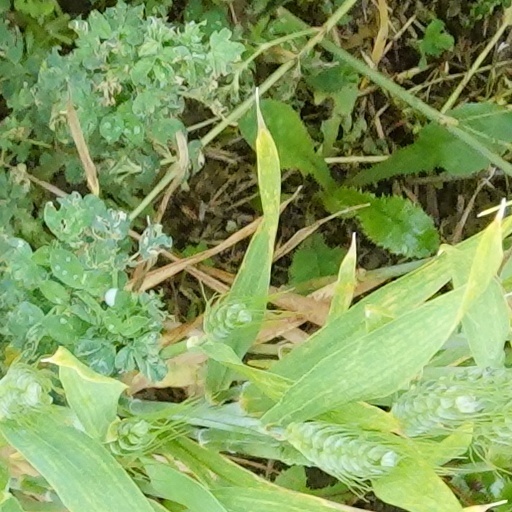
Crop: wheat